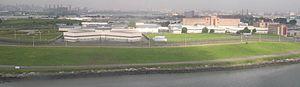
Rikers Island est une île de 167 ha située à New York, qui abrite la plus grande prison de la ville et la deuxième plus importante prison aux États-Unis.